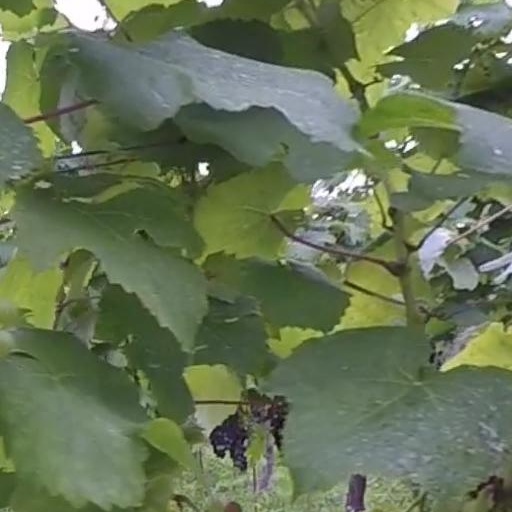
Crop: grape